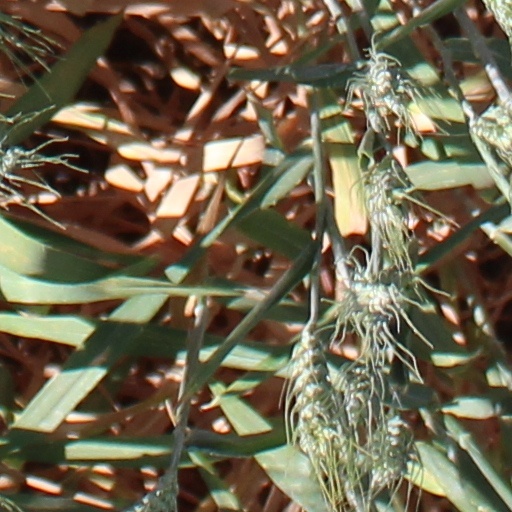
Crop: wheat